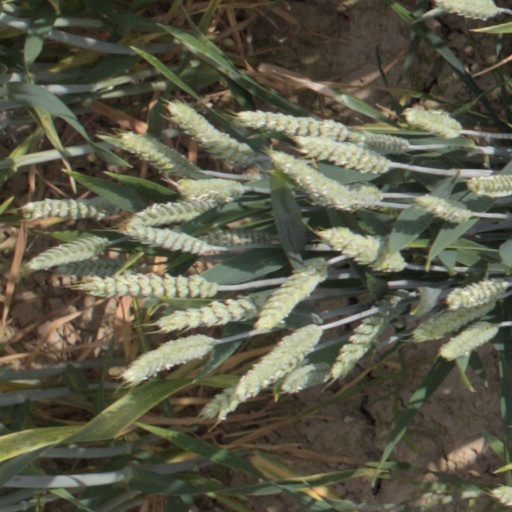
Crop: wheat